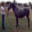
Label: horse